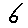
Label: 6